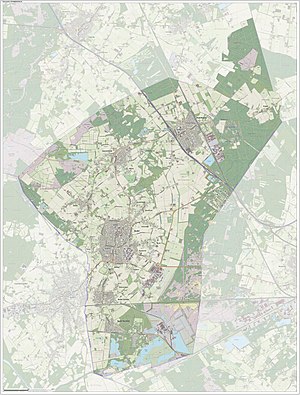
Cranendonck
Cranendonck er en kommune og en by i den sydlige provins Noord-Brabant i Nederlandene.